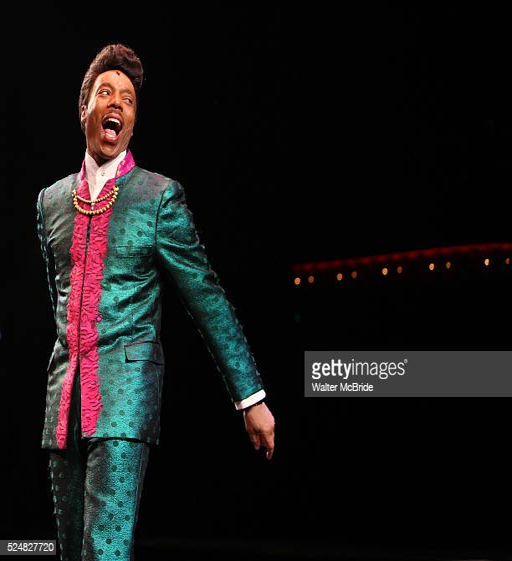
the lead singer visits person the cast during their curtain call